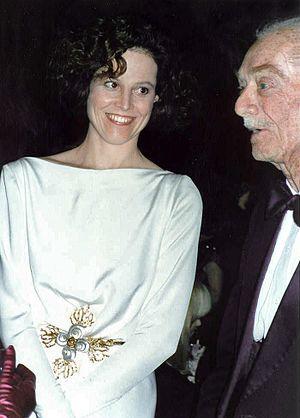
Susan Alexandra Weaver, dite Sigourney Weaver [sɪˈɡɔːrni ˈwivɚ], née le 8 octobre 1949 à New York dans l'État de New York, est une actrice américaine.